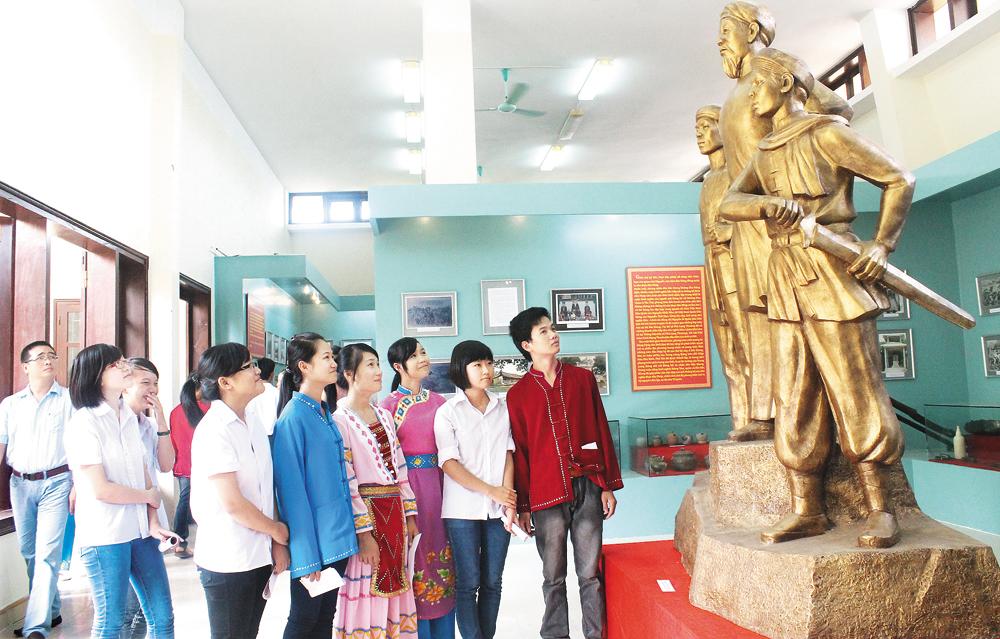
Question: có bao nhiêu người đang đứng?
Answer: có mười người